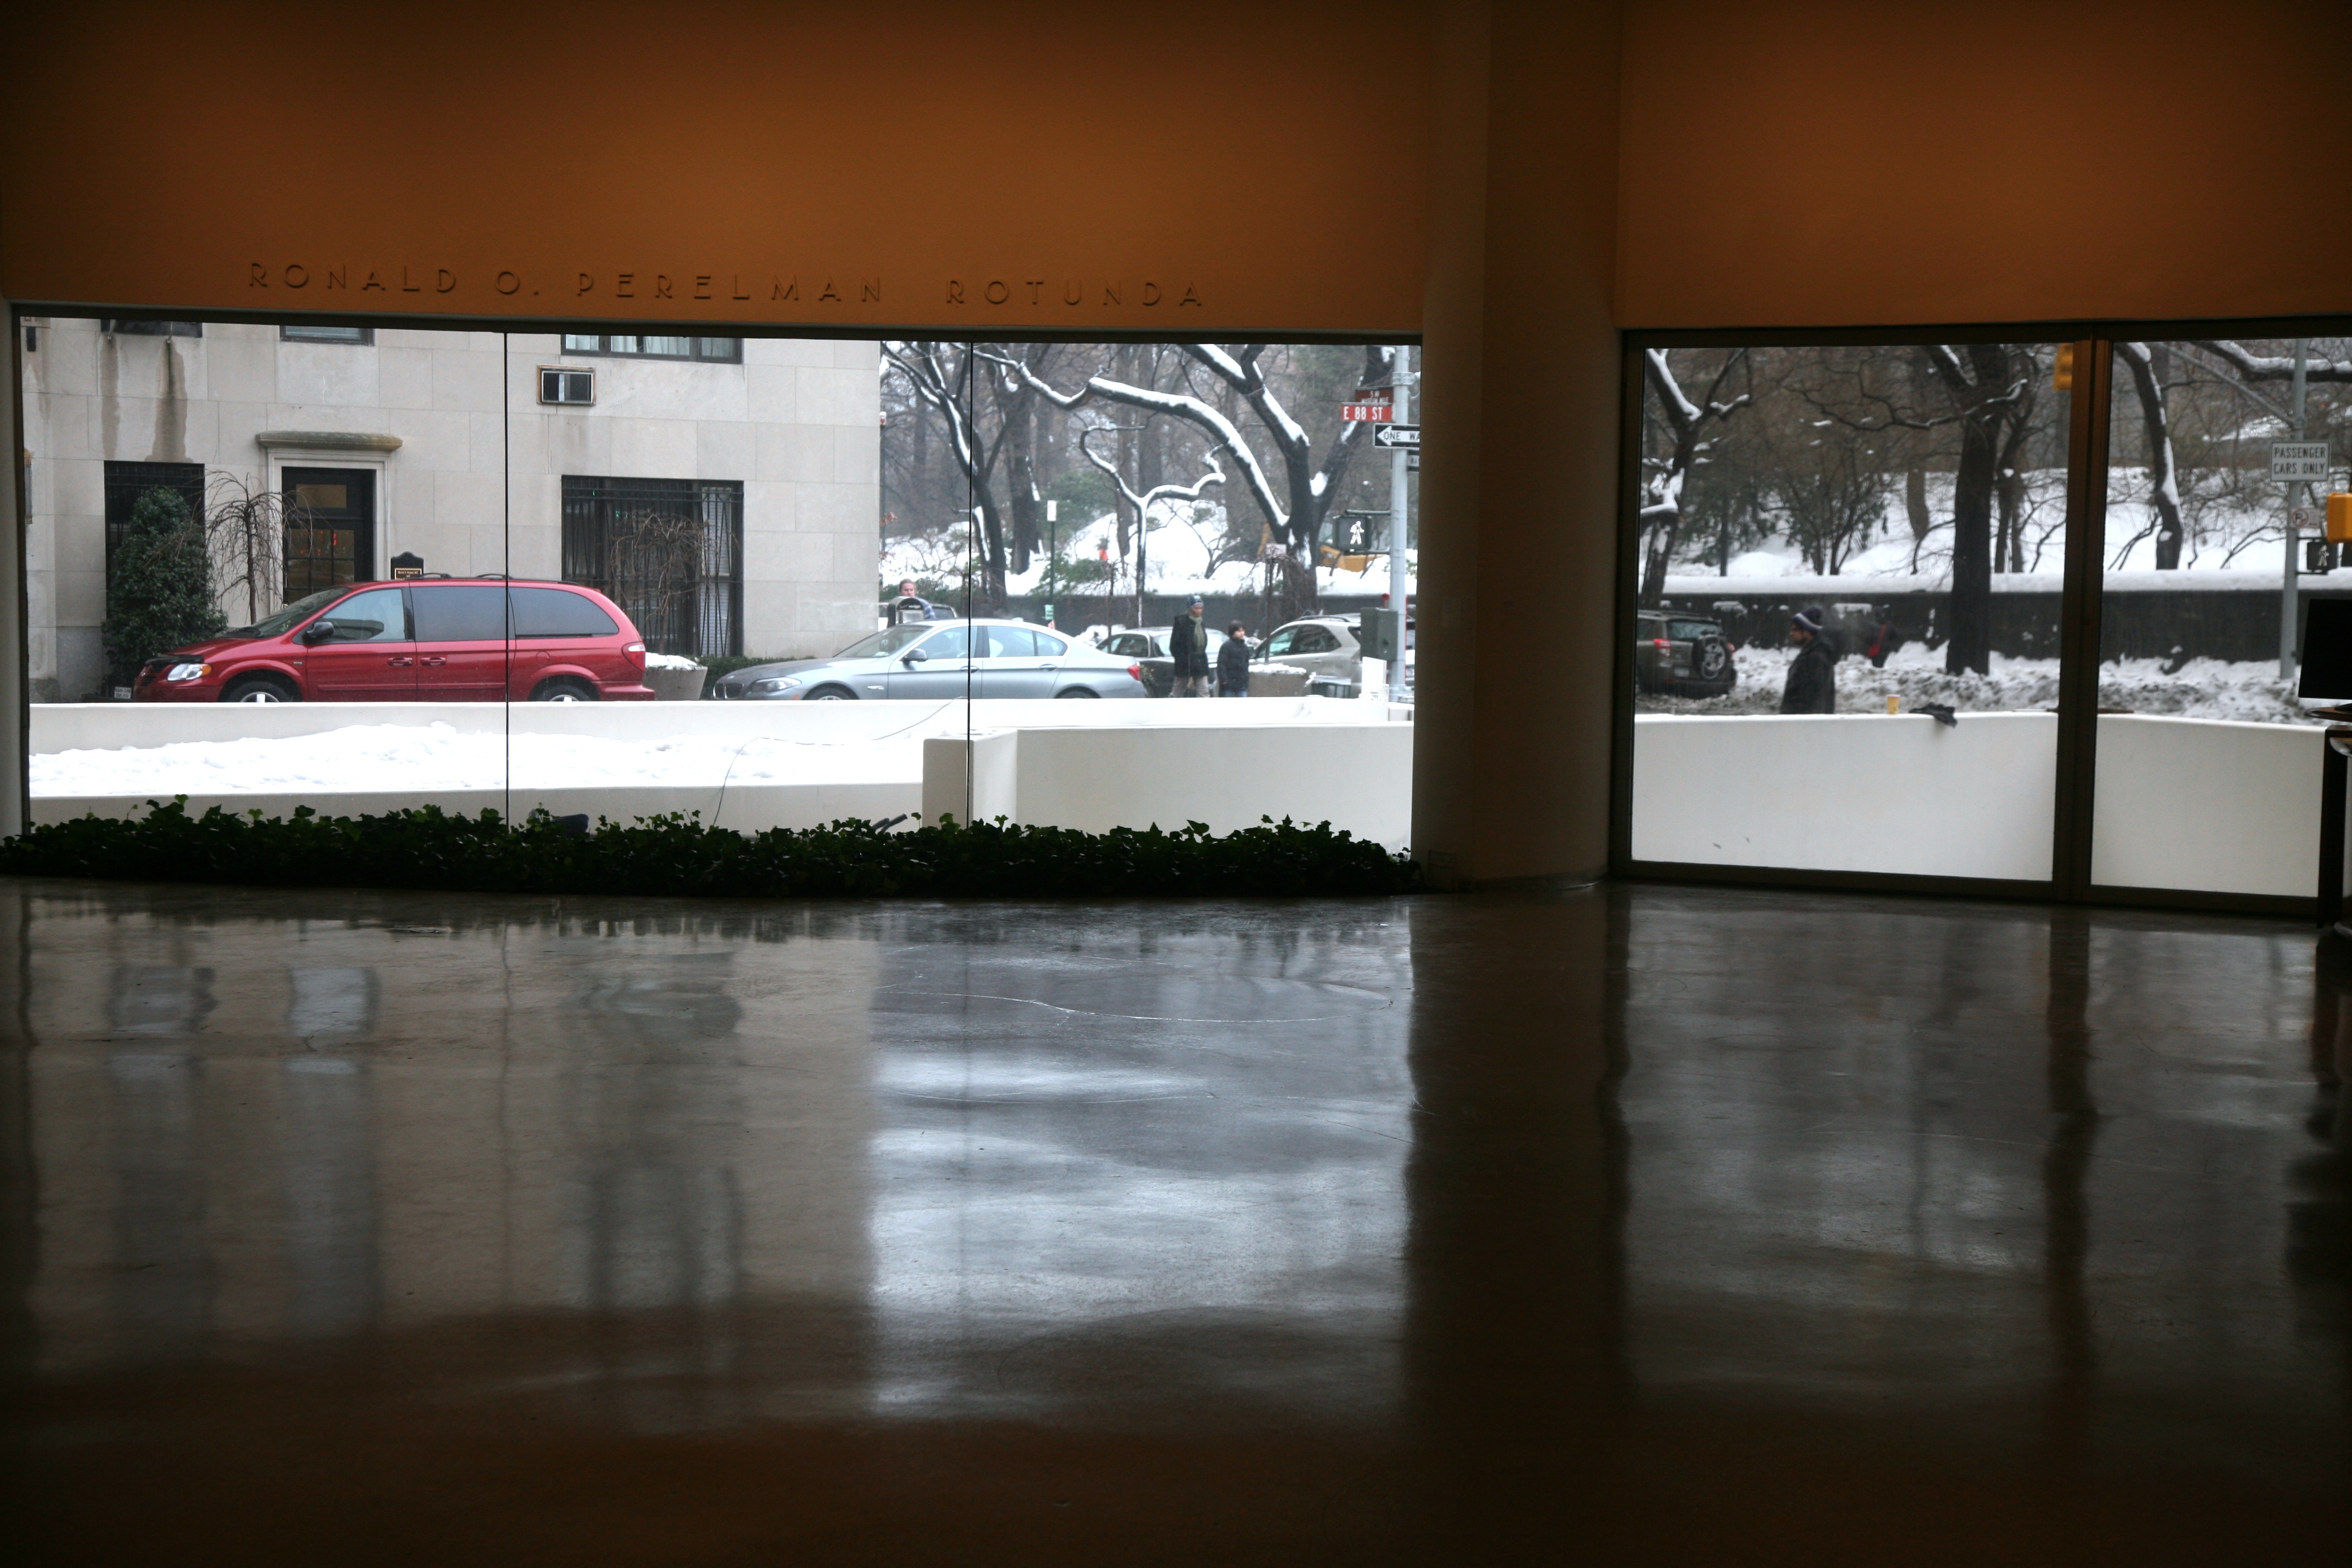
architecture, building, manhattan, reflection, museum, nyc, interior design, newyork, design, newyorkcity, arquitectura, ny, tourist attraction, architektur, artmuseum, guggenheim, architectuur, franklloydwright, modernarchitecture, uppereastside, guggenheimmuseum, mus e